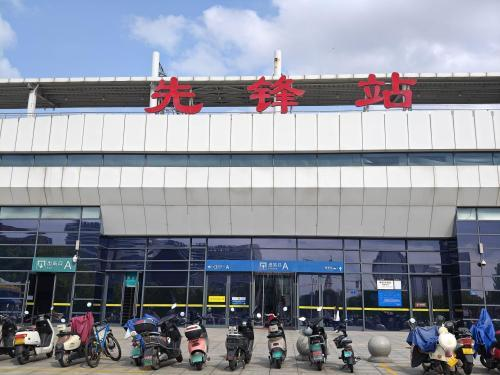
地标名称：先锋站
所在城市：长沙市·天心区